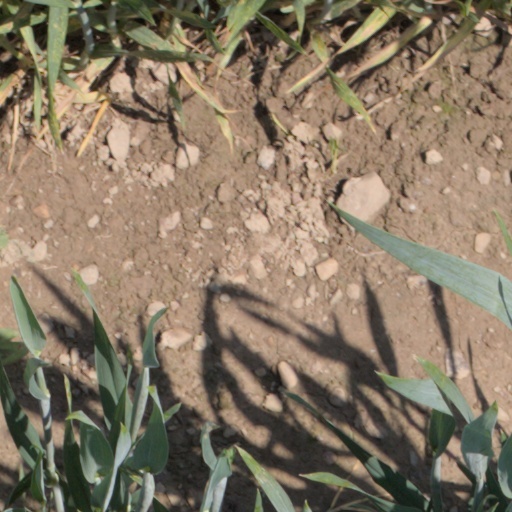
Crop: wheat